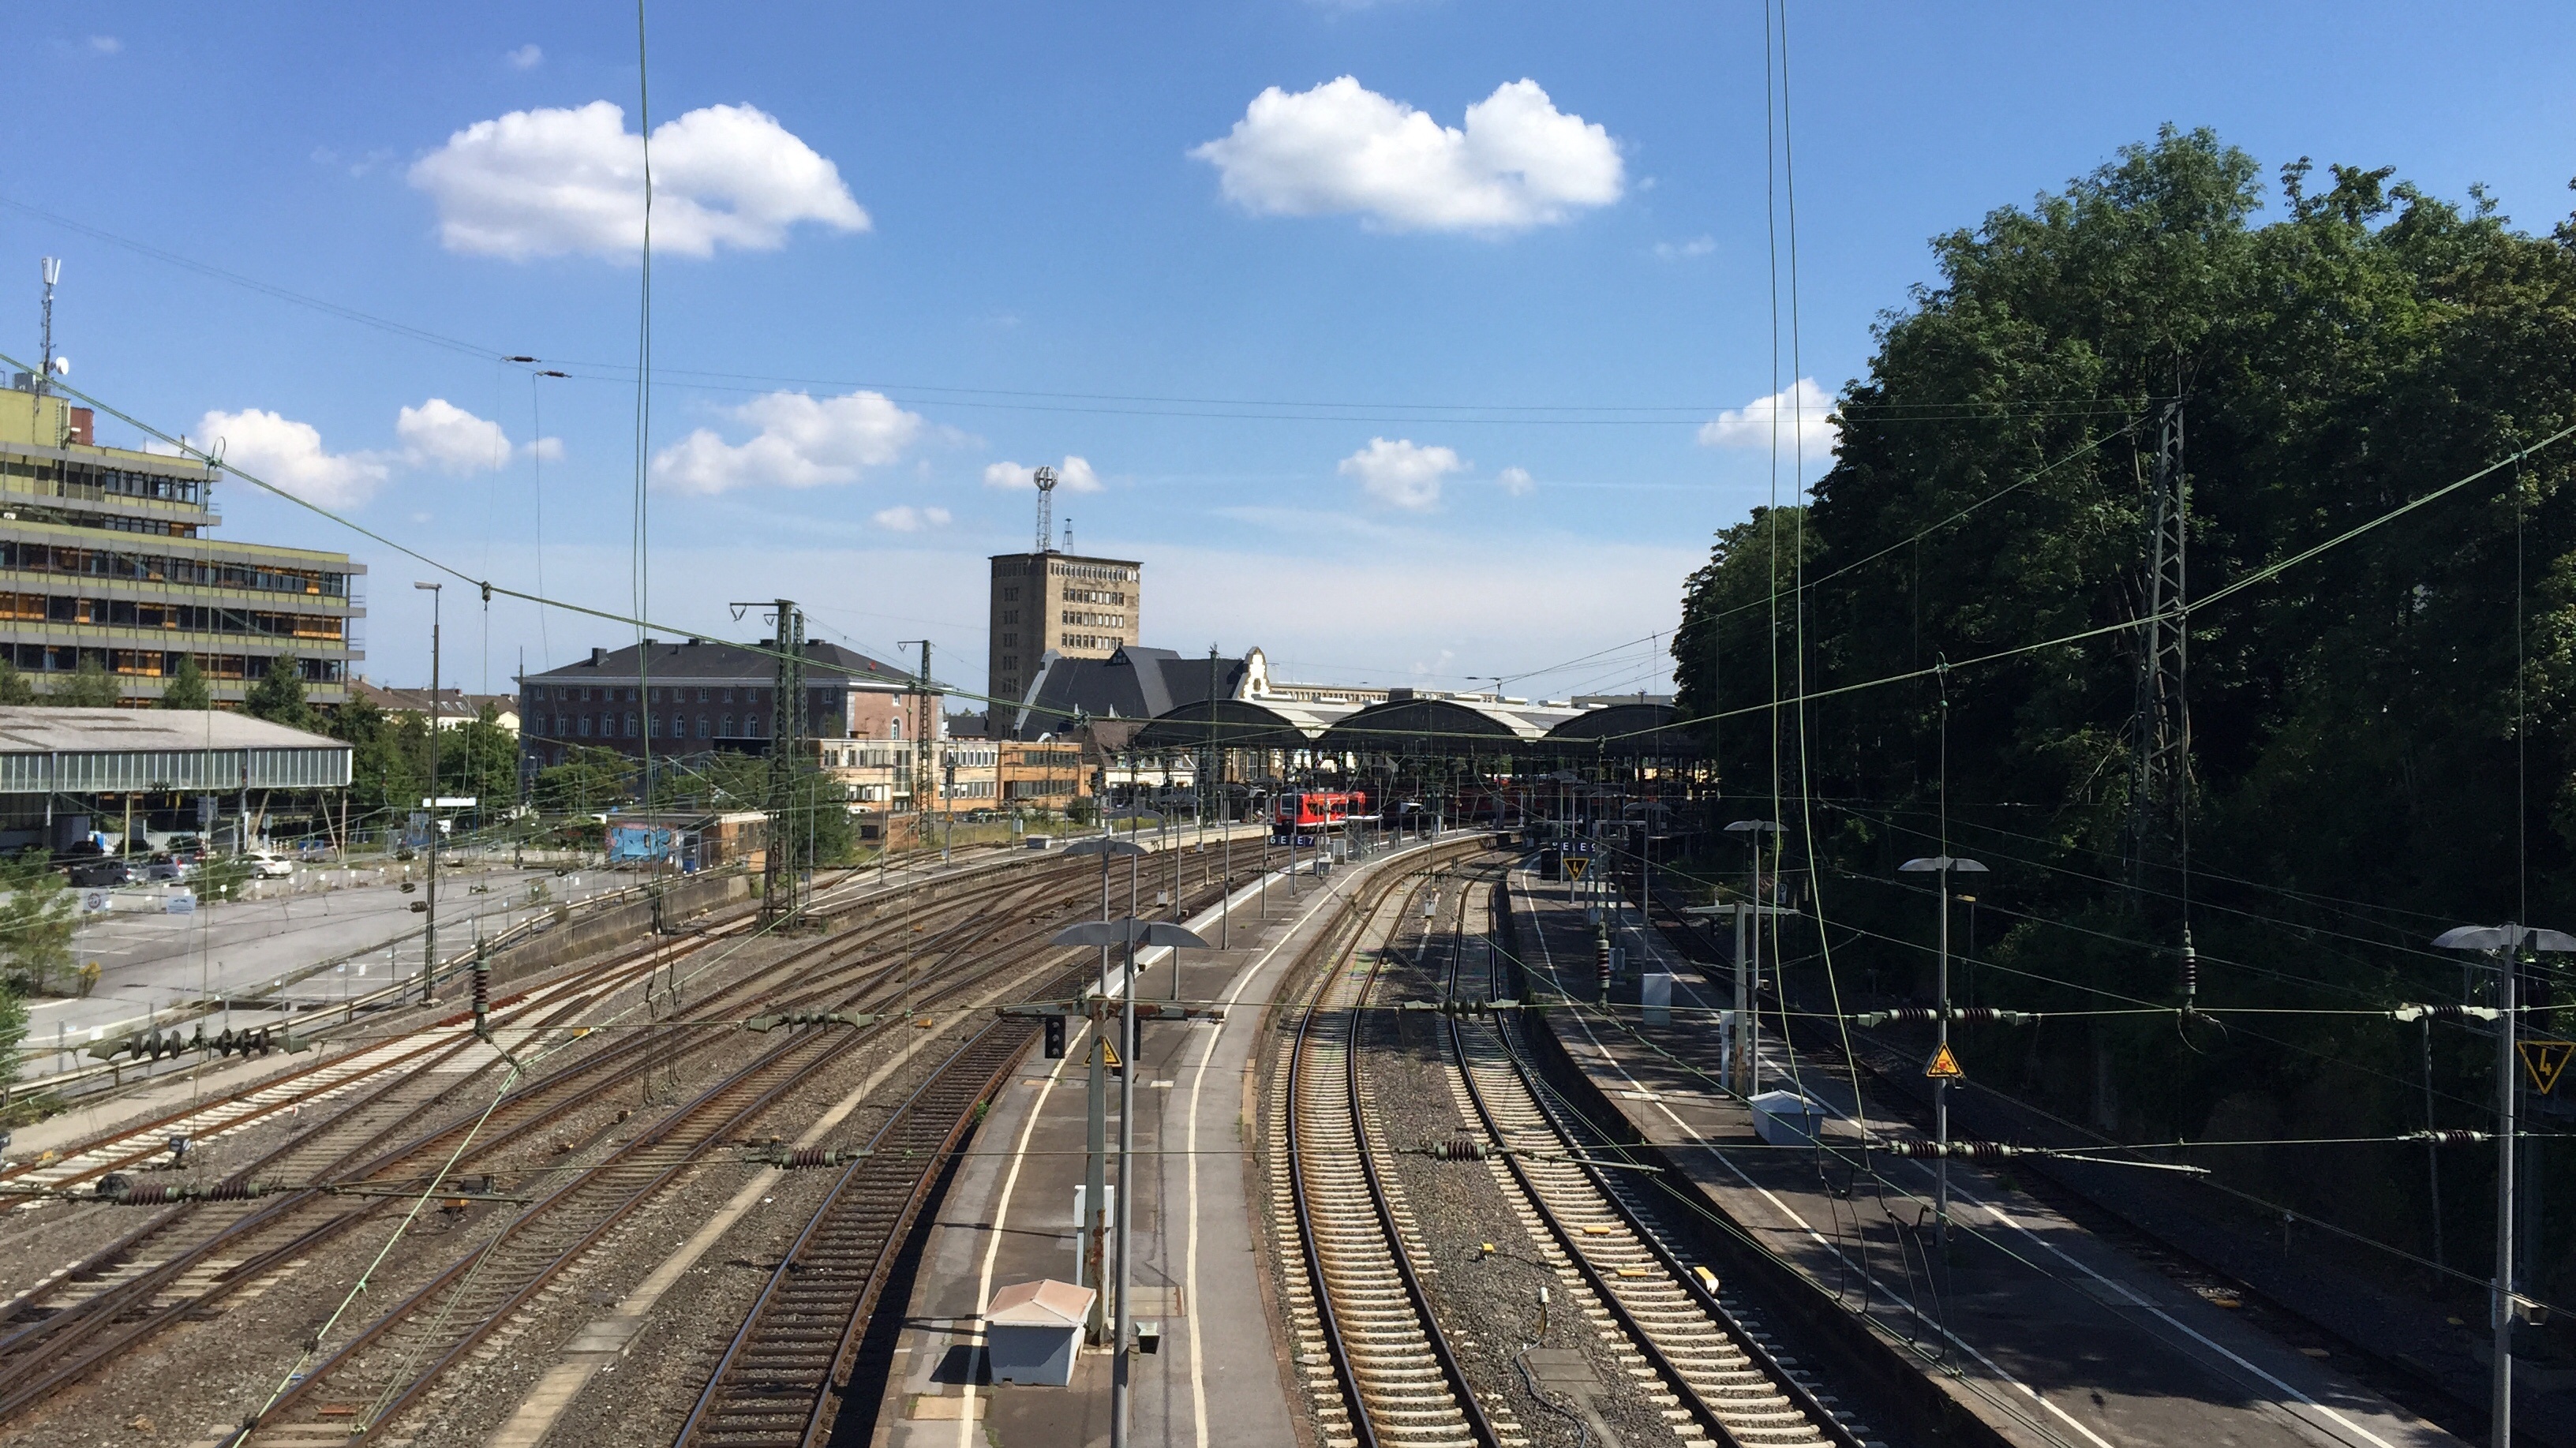
track, railway, building, train, transport, vehicle, train station, lane, public transport, germany, railway station, seemed, central station, junction, aachen, rail transport, catenary, residential area, rolling stock, metropolitan area